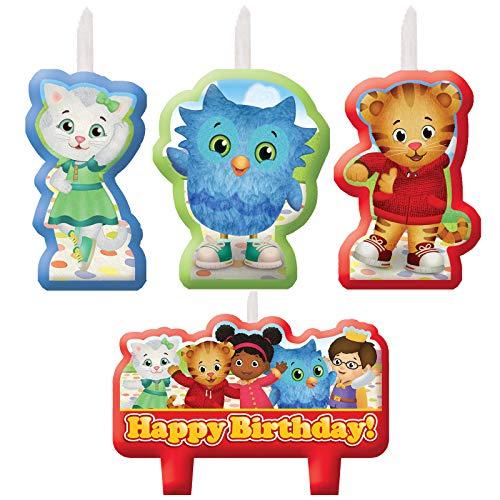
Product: amscan Candle Set | Daniel Tiger's Neighborhood | Birthday, Multicolor
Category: Toys & Games | Novelty & Gag Toys
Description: Daniel Tiger's Neighborhood characters, red/green/blue candles, headline of "happy birthday".
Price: $6.78
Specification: ProductDimensions:7.7x4.9x0.4inches|ItemWeight:1.6ounces|ShippingWeight:1.6ounces(Viewshippingratesandpolicies)|ASIN:B07BX3G4BT|Itemmodelnumber:171768|Manufacturerrecommendedage:0-10years